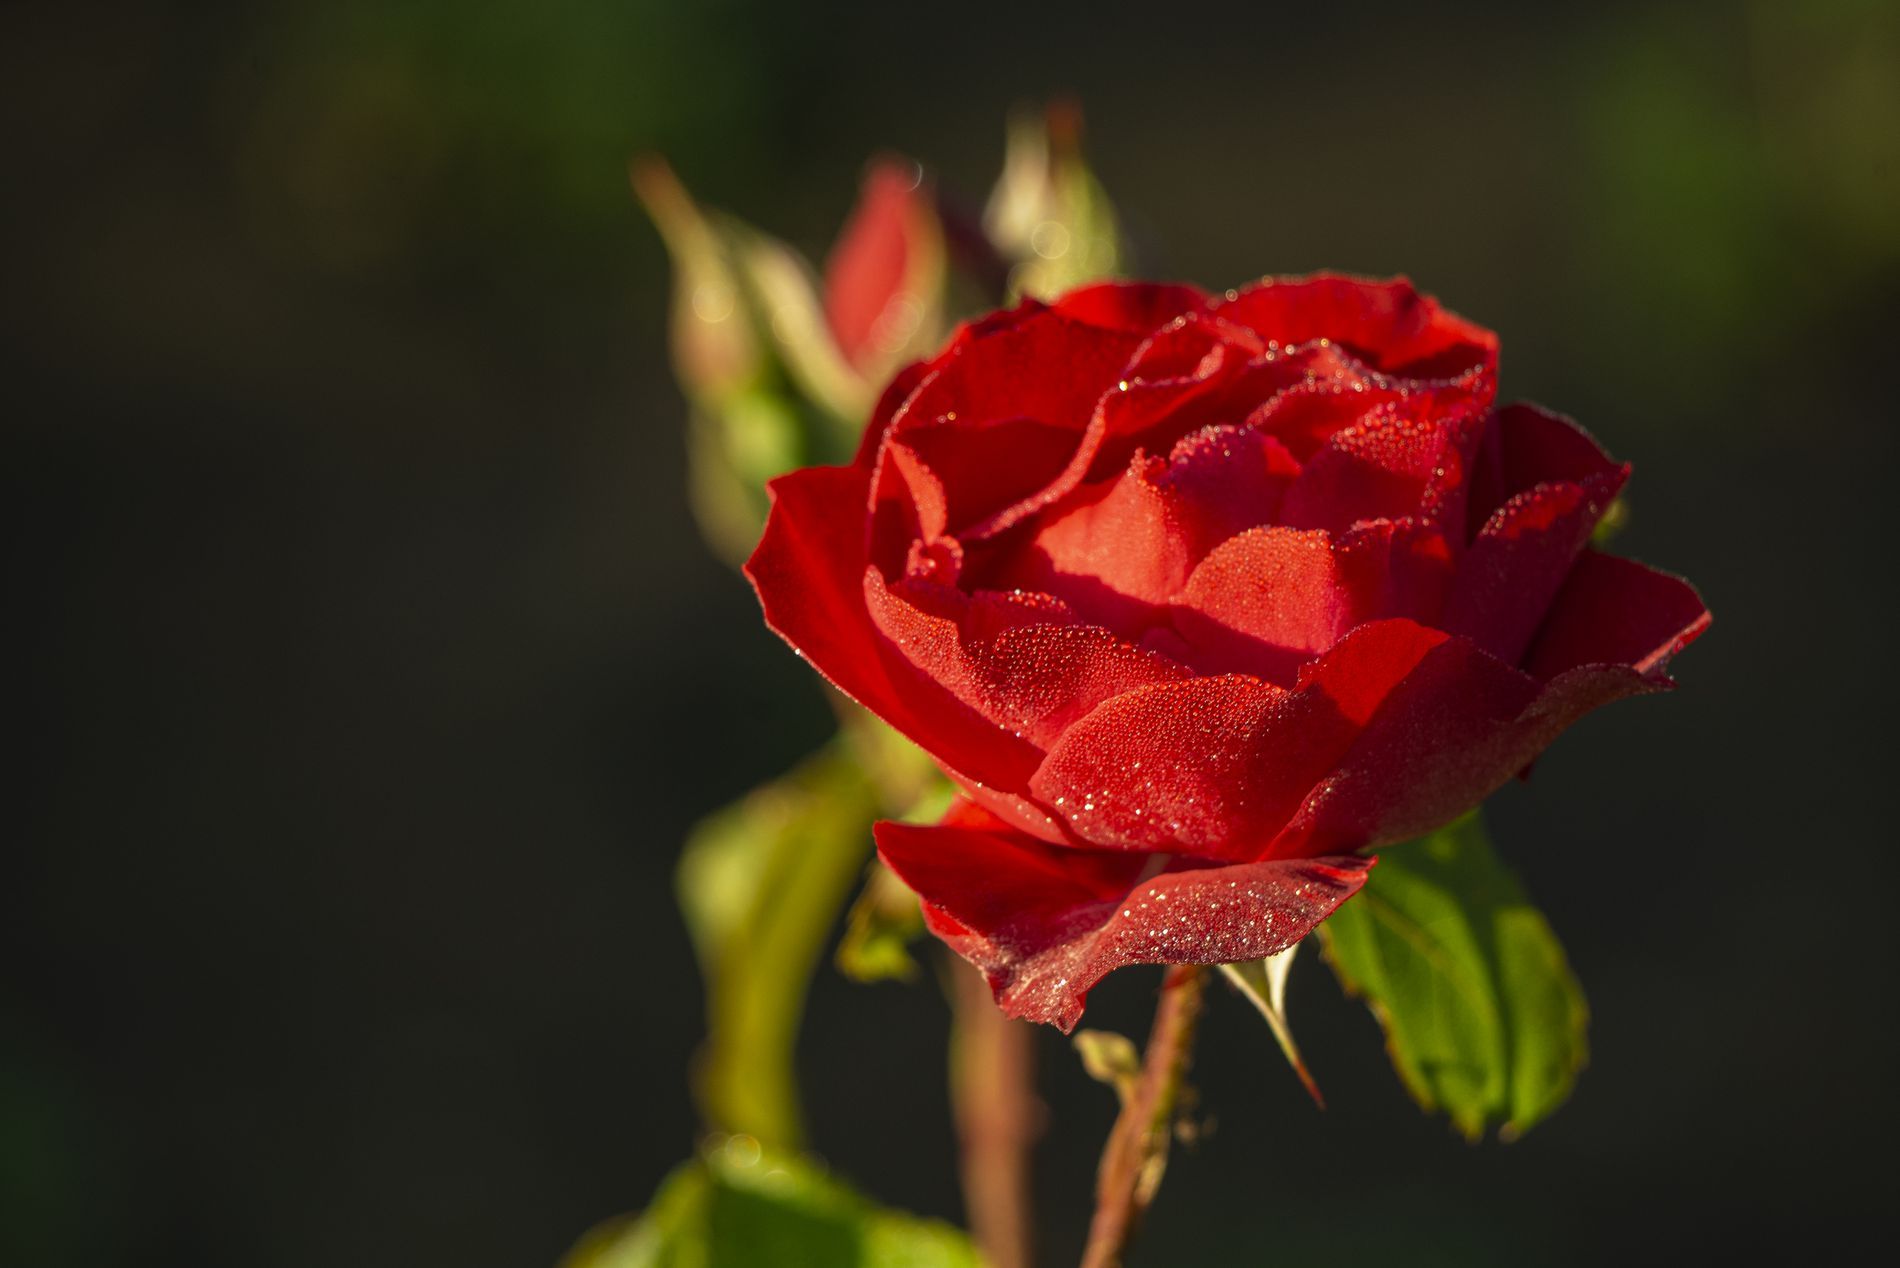
red rose
The image features a red rose in natural sunlight, with the rose being fully bloomed. The petals are moist with delicate water drops that look sparkling on the petals.
A landscape picture taken in natural daylight of a red flowers against a blurred background in a color palette of muted tones of green and gray and a pop of color of red in a charming atmosphere.
Labels: Flower, Plant, Rose, Petal, Geranium, Blurry Background, Flowers
Camera: Panasonic DMC-GX7
Lens: OLYMPUS M.40-150mm F4.0-5.6 R
Aperture: F5.3
Exposure: 1/250 sec
ISO: 200
Focal length: 120.0 mm